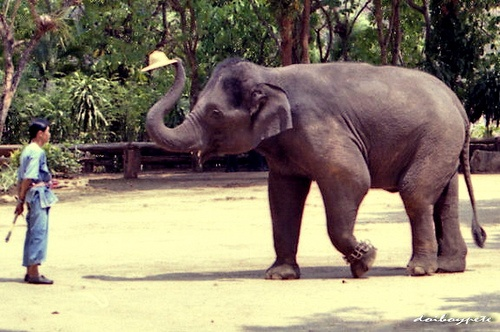
An elephant holds a hat and stands in front of a man.
A person that is looking at an animal.
An elephant uses its truck to hold a hat.
An elephant has taken a man's hat in its trunk.
A man standing in front of an elephant in an enclosed area.